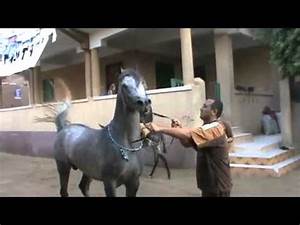
Label: cavallo